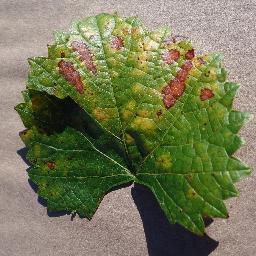
Label: Grape___Esca_(Black_Measles)